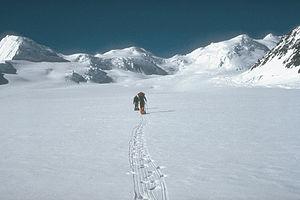
Le mont Churchill est un volcan de la chaîne Saint-Élie situé en Alaska, aux États-Unis. Le glacier Klutlan se trouve sur l'une de ses pentes. Il s'élève à 4 766 mètres d'altitude à trois kilomètres du mont Bona.